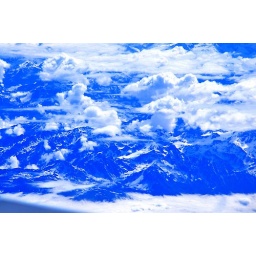
we flew over the blue mountains to Pisa